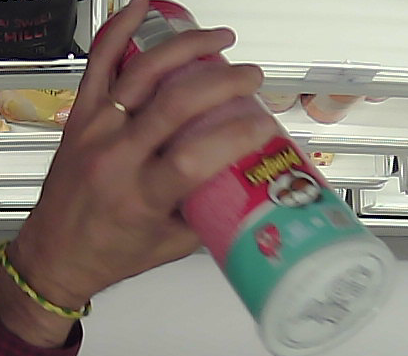
Product: pringles_original